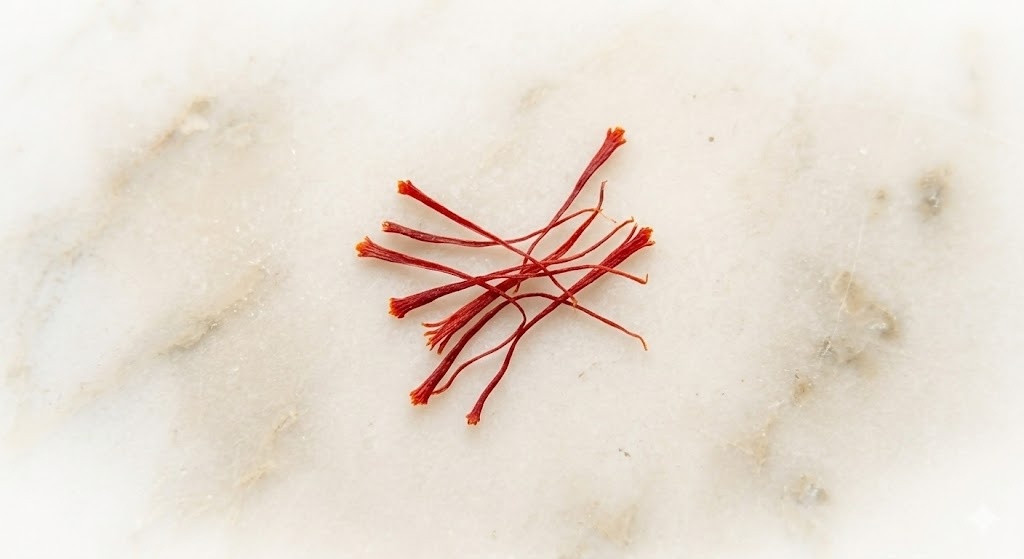
Saffron quality class: mogra